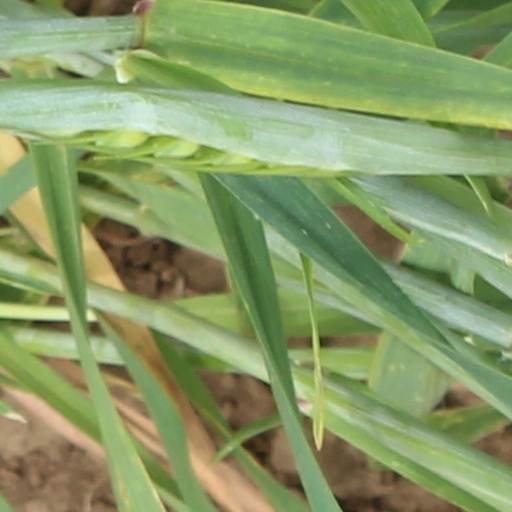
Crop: wheat